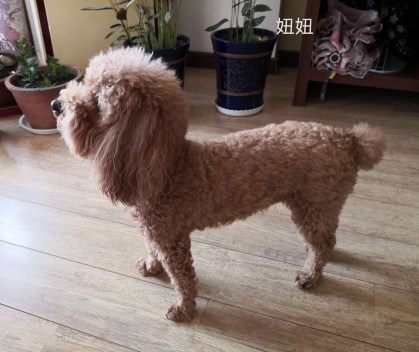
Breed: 7449-n000128-teddy